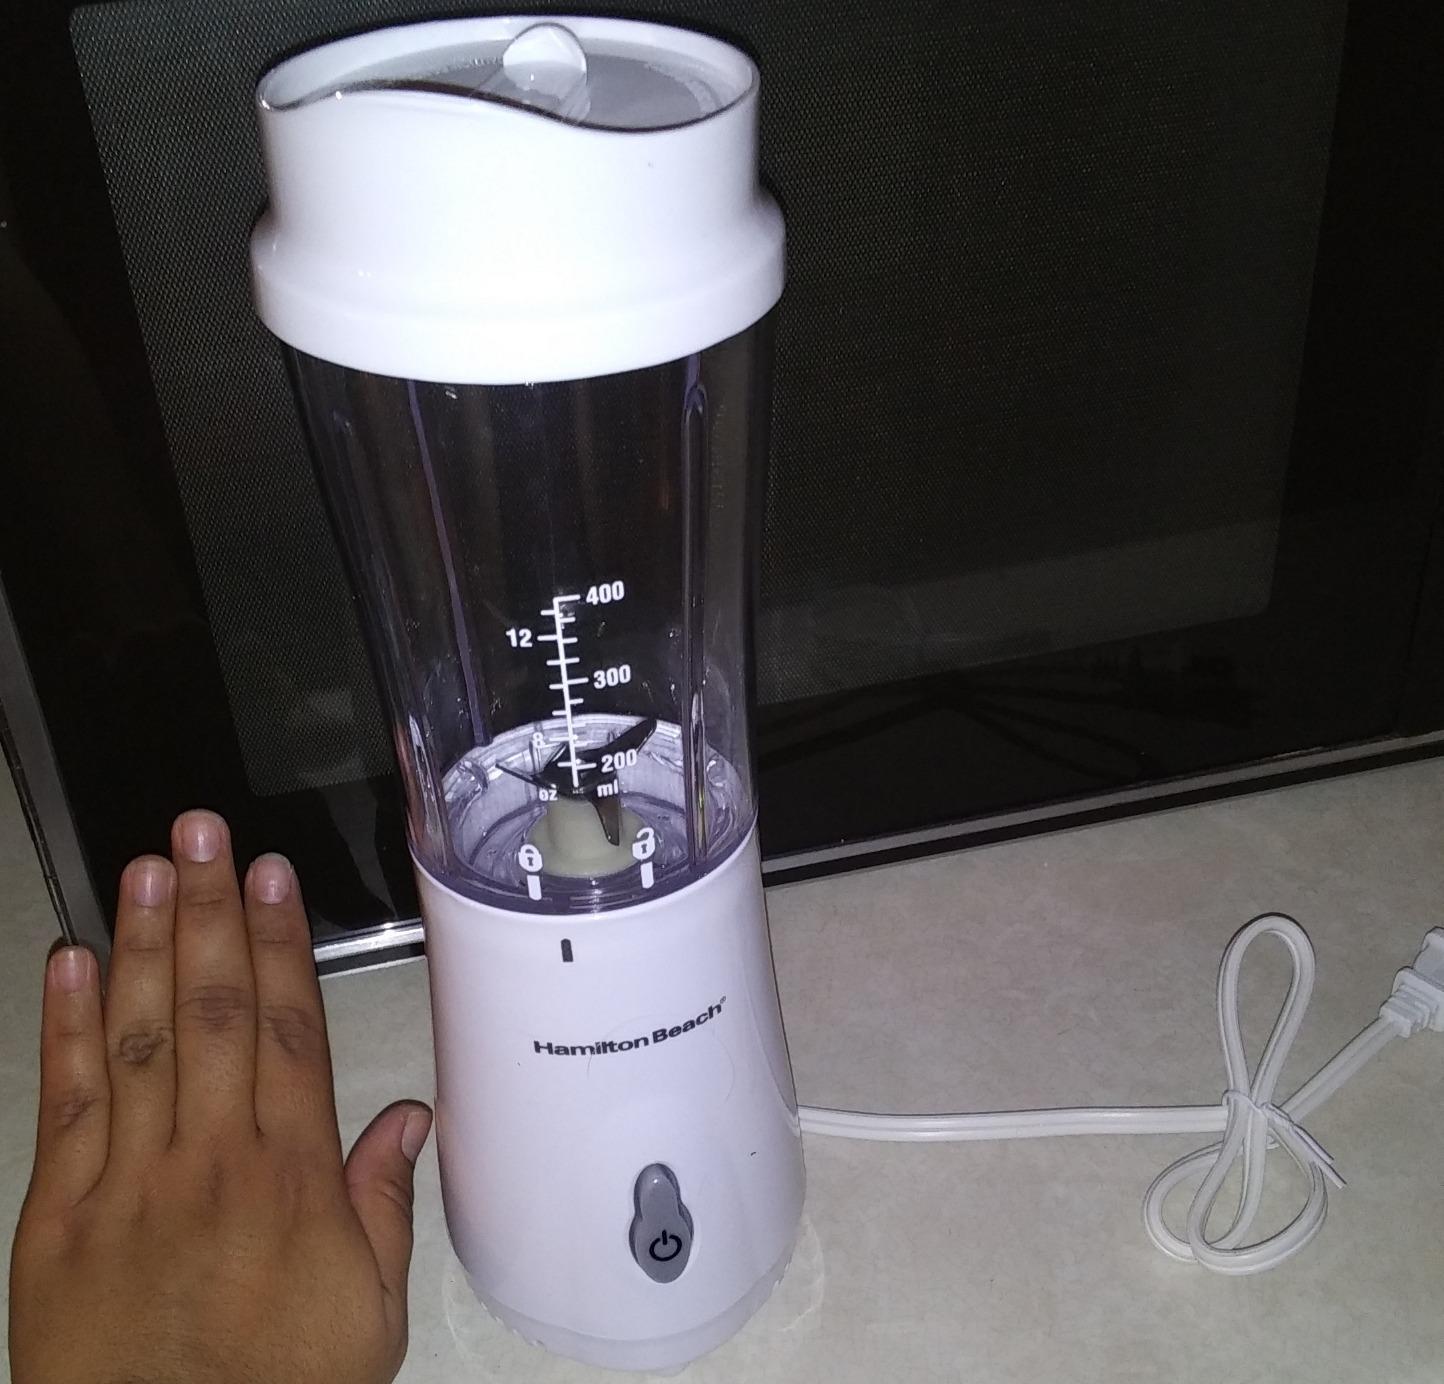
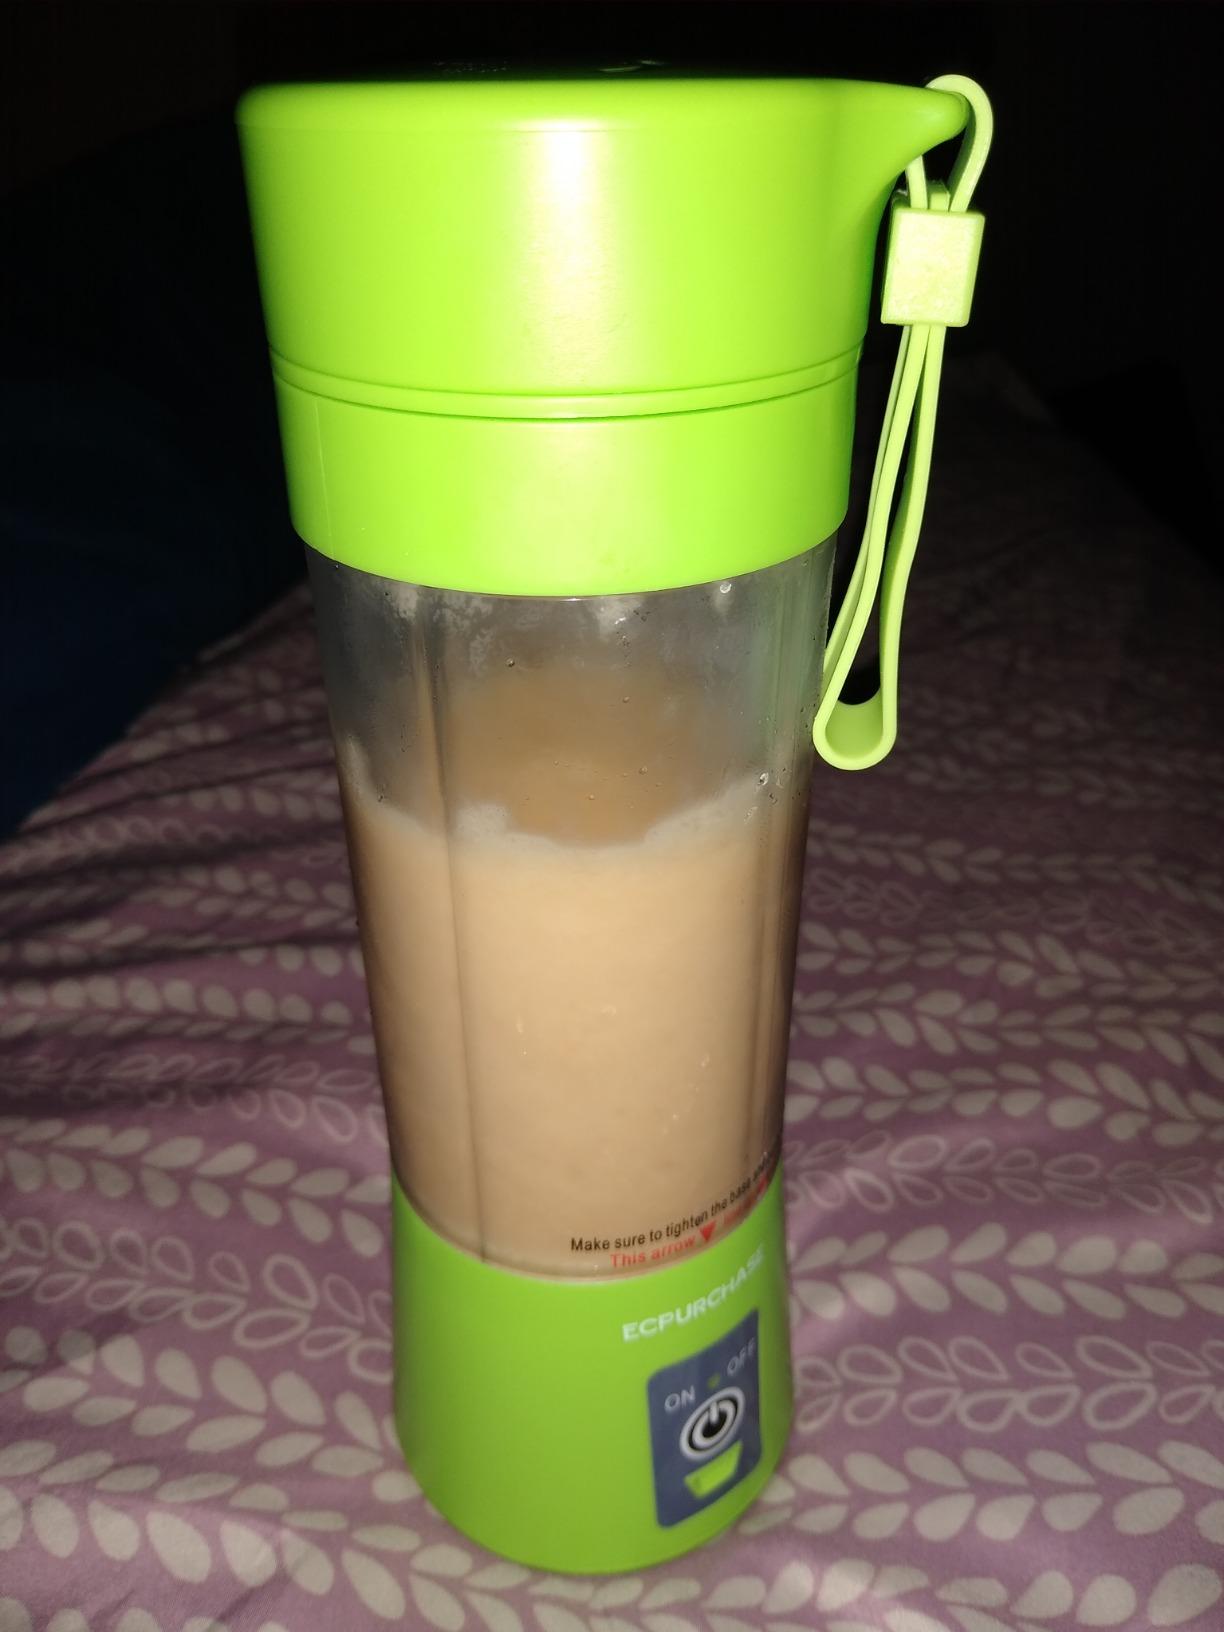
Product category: items_blender
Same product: no